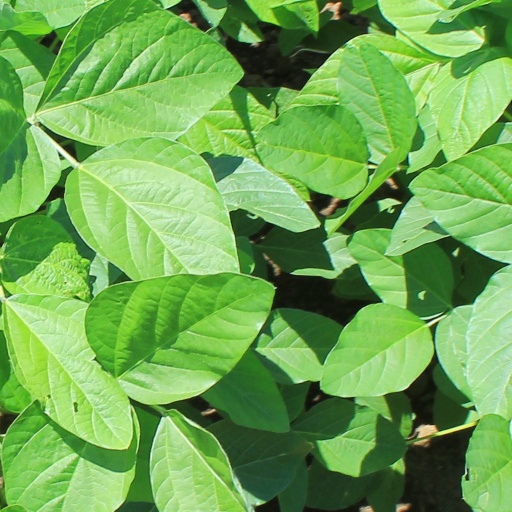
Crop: soybean